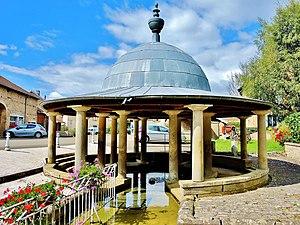
Fontaine-lavoir de Fontenois-lès-Montbozon
Fontenois-les-Montbozon est une commune française située dans le département de la Haute-Saône, en région Bourgogne-Franche-Comté.
Cet article recense les fontaines de la Haute-Saône, en France.